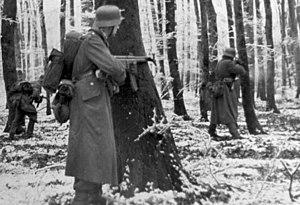
L'implication du Grand-Duché de Luxembourg dans la Seconde Guerre mondiale a commencé avec son invasion par les forces allemandes le 10 mai 1940 et a duré au-delà de sa libération par les forces alliées à la fin de 1944 et au début de 1945.
Volksgrenadier était le nom donné à un type de division de l'armée allemande formée à l'automne 1944 après les pertes du groupe d'armées Centre lors de l'opération Bagration face aux Soviétiques et de la 5e Panzer Armee face aux Alliés en Normandie.